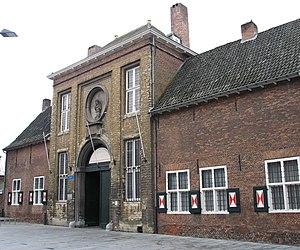
Cette page regroupe l'ensemble des monuments classés de la ville belge de Turnhout.